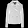
Label: Coat